Frederick Ballard Williams

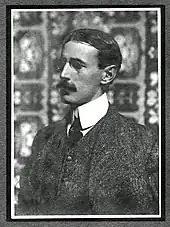
Portrait of Williams, c. 1900

Frederick Ballard Williams (1871- 1956) was an American landscape and figure painter. He is best known for his decorative and idyllic scenes of the New England landscape. As a member of the National Academy, Salmagundi Club president, and founder of the American Artists Professional League, Williams was an influential figure in the promotion of 20th-century art in America.